Asier Peña Iturria

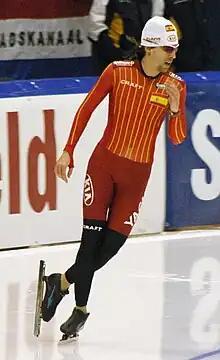
Asier Peña Iturria (ESP) at the European Allround Speed Skating Championships 2009 in Heerenveen, the Netherlands.

Asier Peña Iturria (born 15 April 1977) is a Spanish long track speed skater who participates in international competitions.